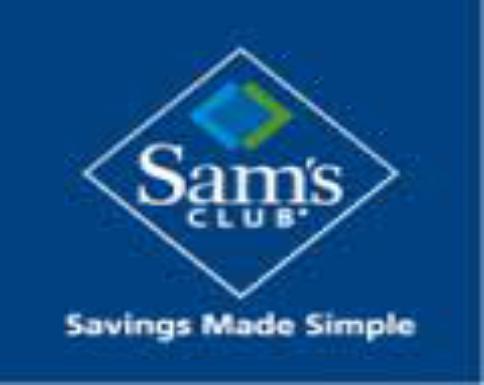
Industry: Others